Carla Lane

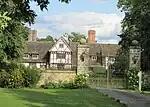
Broadhurst Manor in Horsted Keynes, Lane's home for many years

Lane married Eric Arthur Hollins on 27 March 1948, and they had two sons together before divorcing in 1981. She later claimed in her 2006 autobiography "Someday I'll Find Me" that she was 17 years old when she married Hollins, despite official records showing that she was 19. She lived for many years in Broadhurst Manor, her mansion in Horsted Keynes.